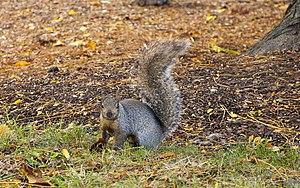
Grant Park est un parc public d'une superficie de 1,29 km² situé dans le centre-ville de Chicago, dans l'État de l'Illinois aux États-Unis. Appelé Lake Park lors de sa création en 1844, il est renommé Grant Park en 1901 en l'honneur du 18ᵉ président des États-Unis Ulysses S. Grant. La superficie du parc est élargie à plusieurs reprises au cours de son histoire par le biais de l'expansion des terres acquise sur le lac Michigan. Le parc a été réaménagé par l'urbaniste Edward H. Bennett, le concepteur avec Daniel Burnham du Plan de Chicago de 1909.